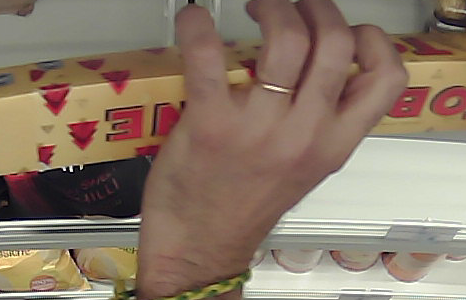
Product: toblerone_white